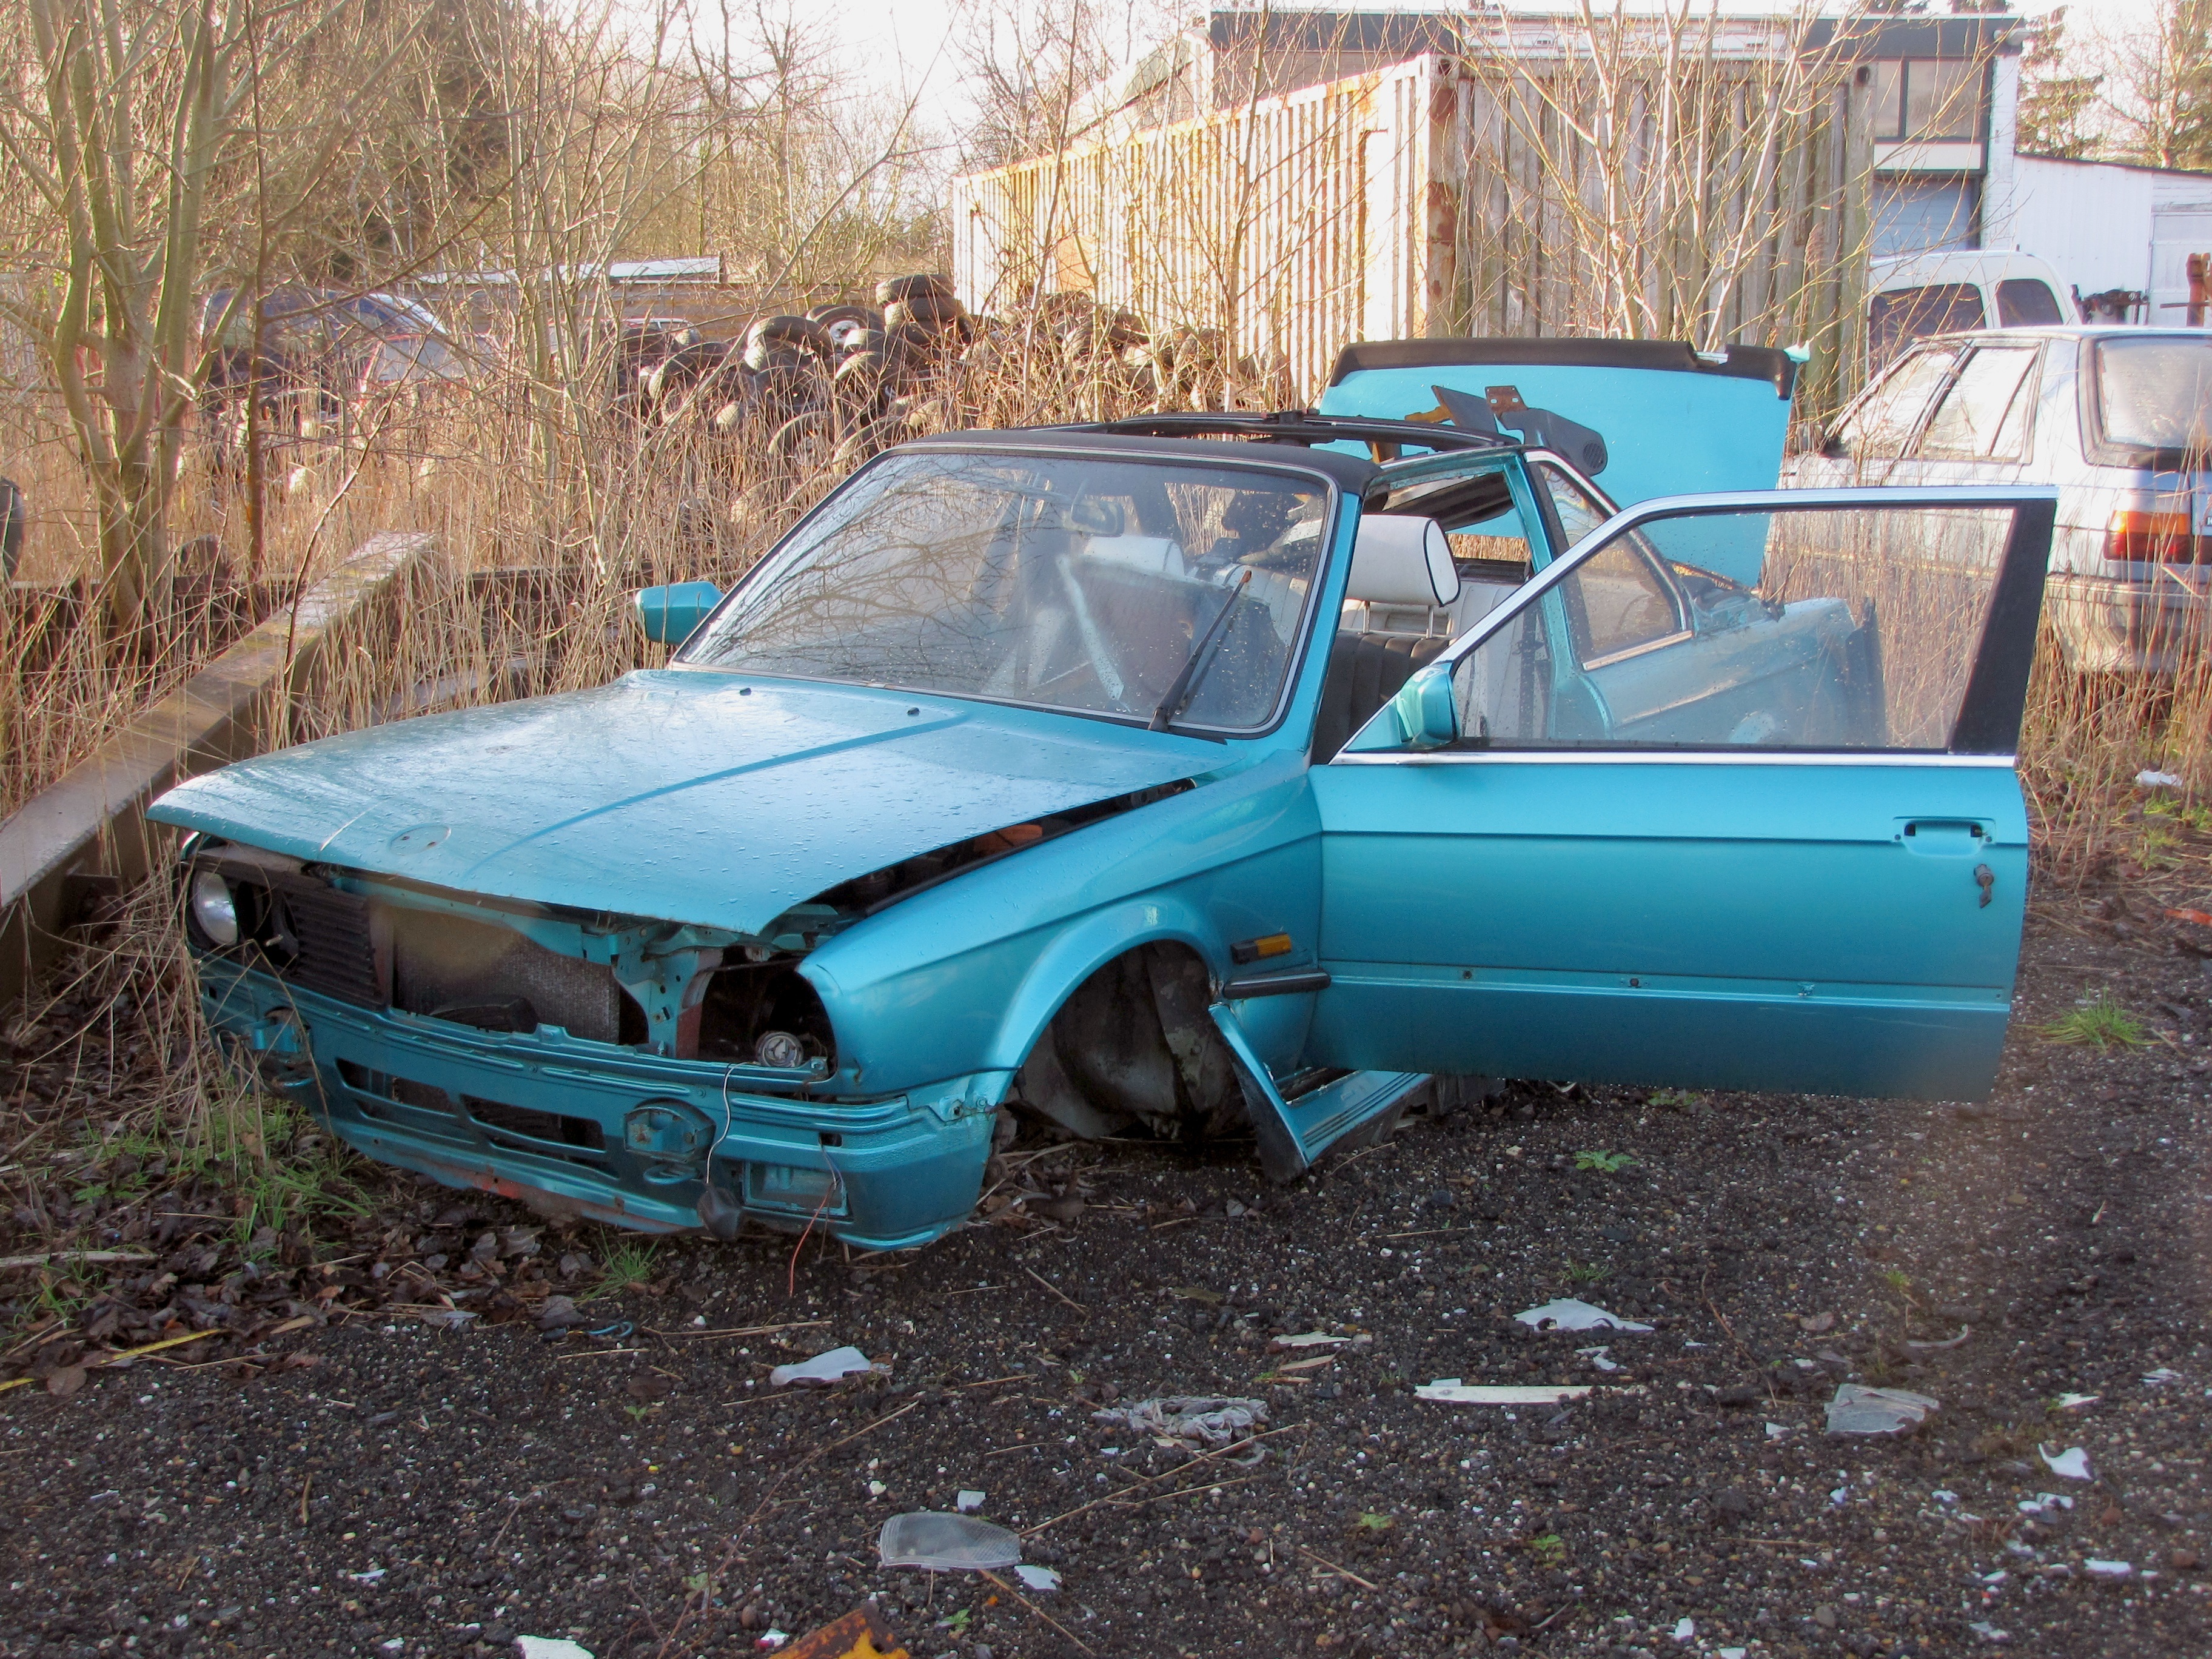
car, vintage, vehicle, blue, automotive, sports car, race car, ford, sedan, junkyard, bmw, convertible, coupe, body, scrap, land vehicle, bmw e 21, baur cabriolet, auto loop, dismantling, car damage, automobile make, compact car, bmw 3 series e30, subcompact car